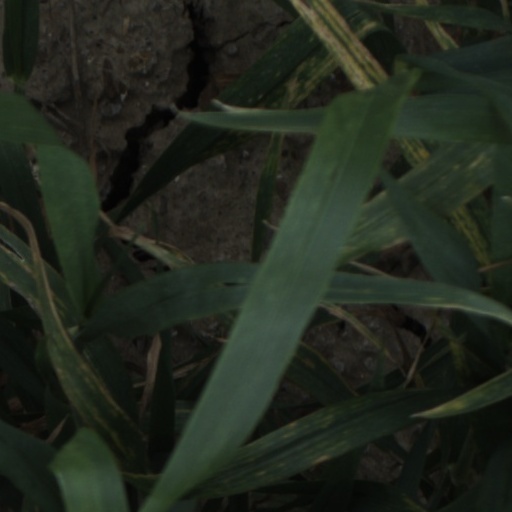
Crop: wheat